Brickwork

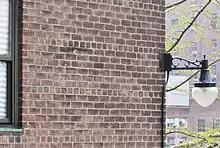
American bond, 5th Ave, Harlem, New York

This bond also has alternating stretching and heading courses. However, whilst the heading courses are identical with those found in the standard English bond, the stretching courses alternate between a course composed entirely of stretchers, and a course composed of stretchers half off-set relative to the stretchers two courses above or below, by reason of a header placed just before the quoins at either end. The bond is widely found in Northern France, Belgium and the Netherlands.